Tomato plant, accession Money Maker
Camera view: tilt-top (135 deg); turntable rotation: 180 degrees
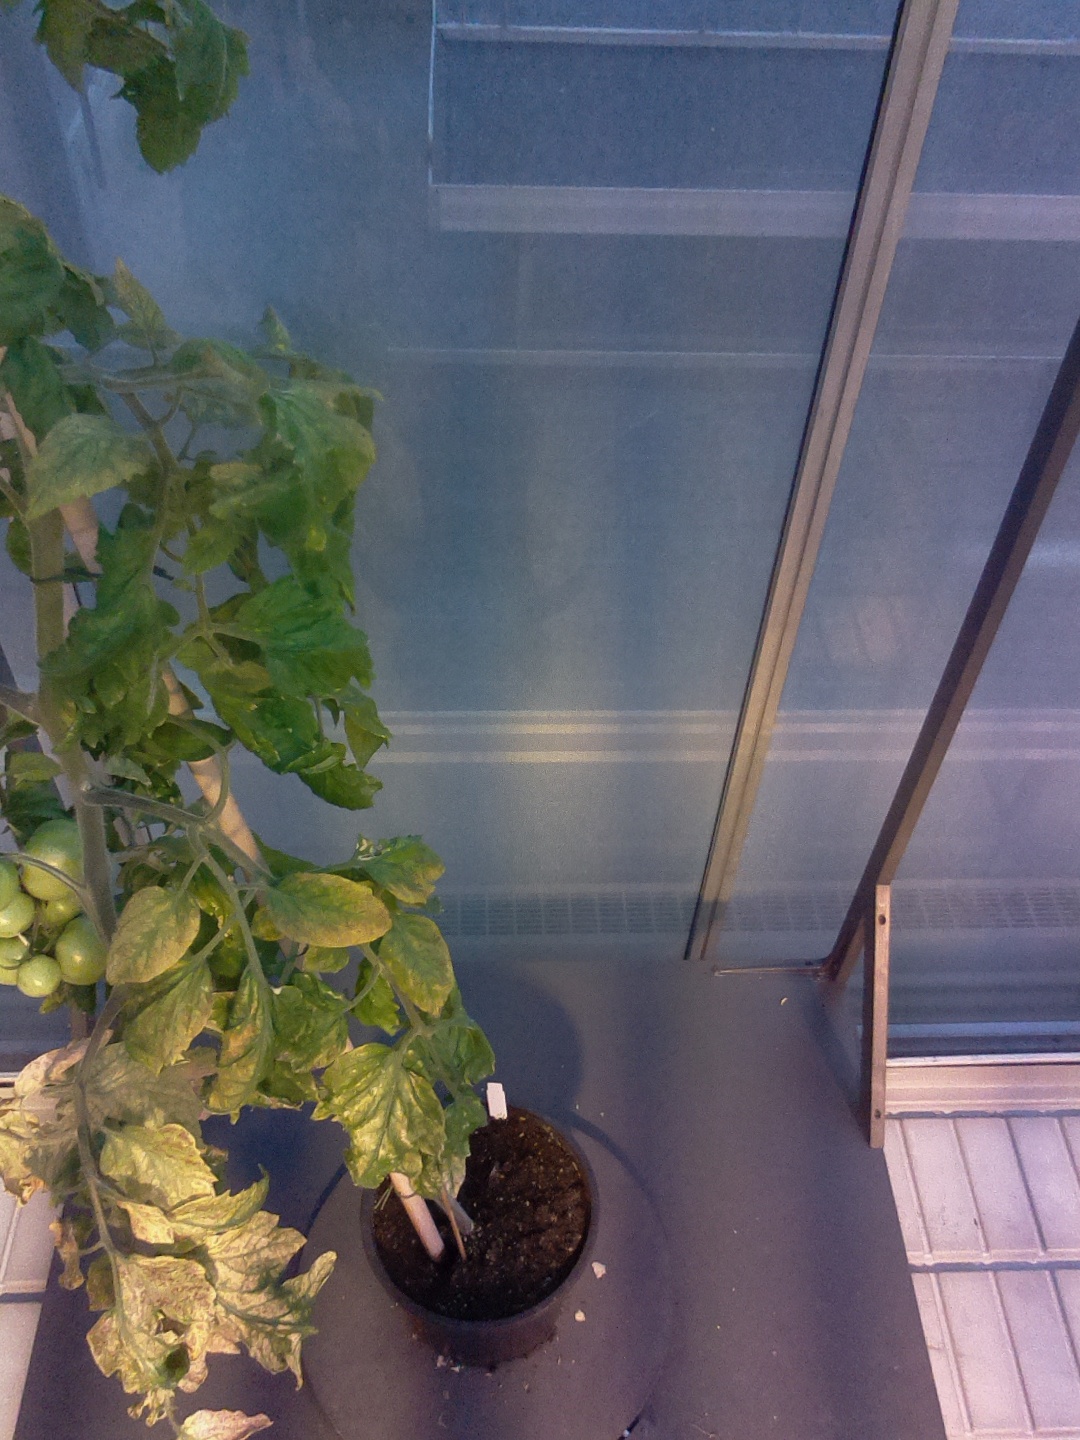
BBCH growth stage 79: 90% -100% of final fruit size